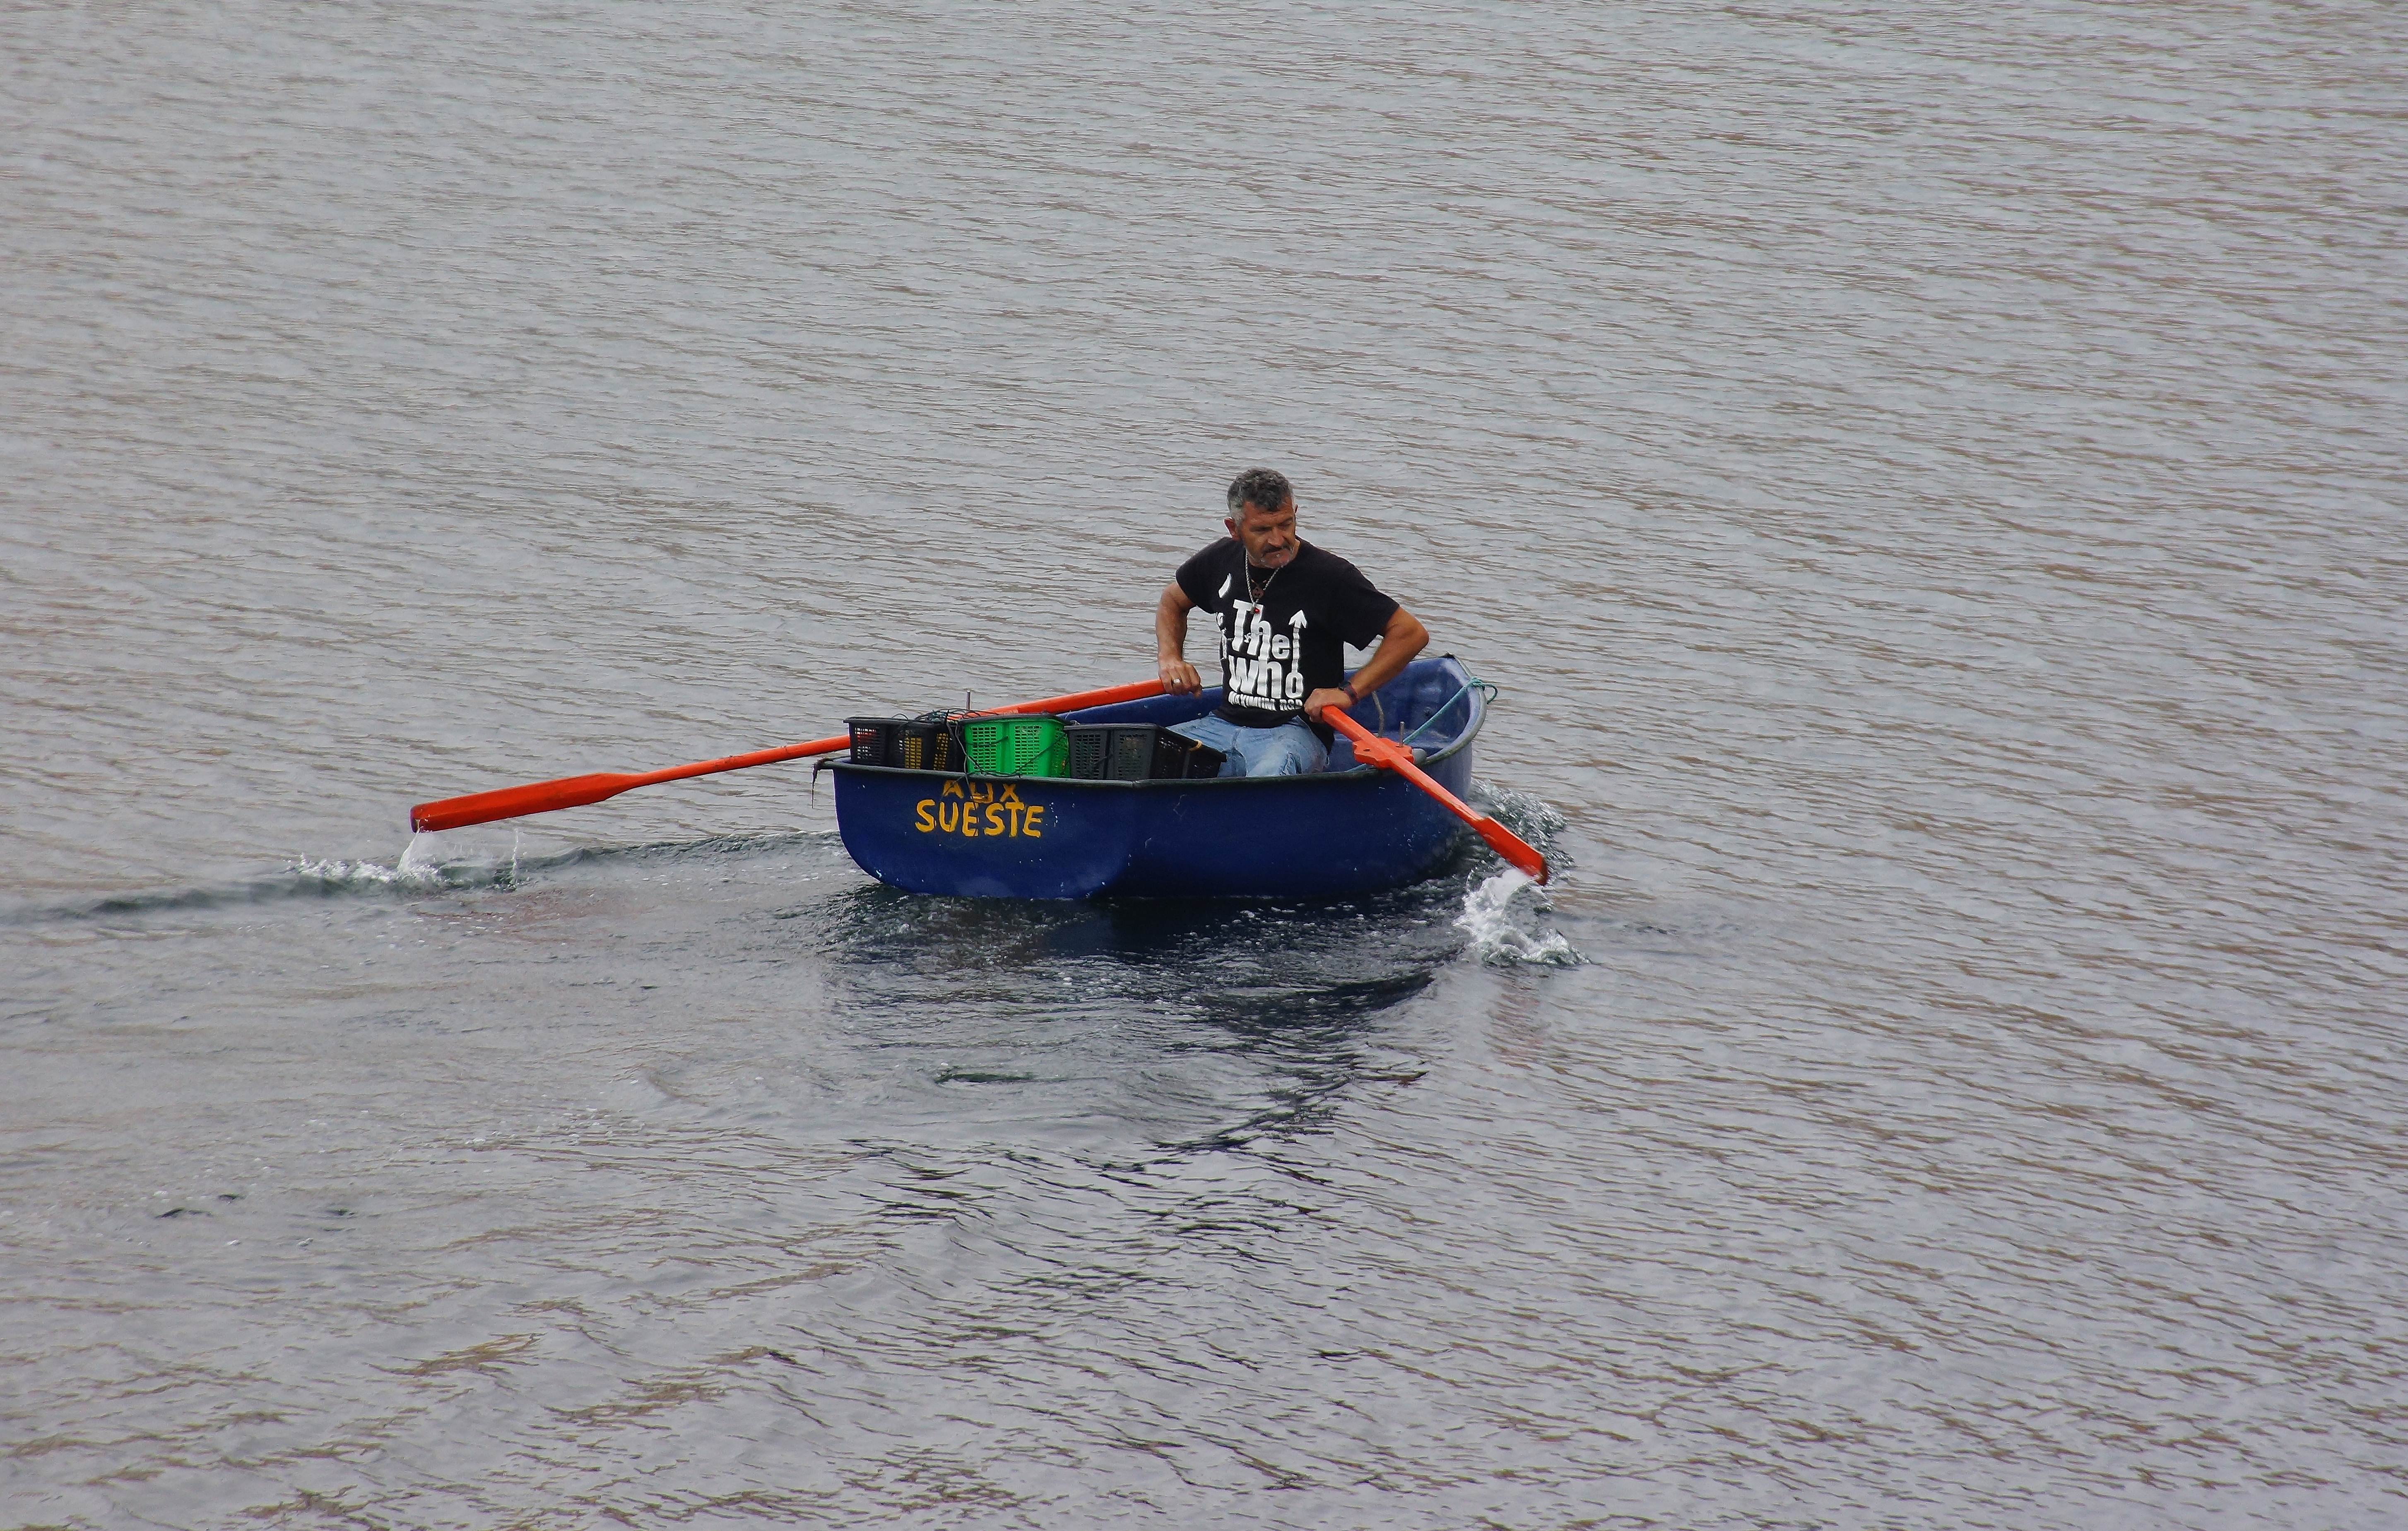
landscape, boat, photo, paddle, vehicle, sports, boating, galicia, pontevedra, paisajes, watercraft, rowing, a77, g, ggl1, gaby1, xovesphoto, xelodegalicia, sonya77v, canoeing, aguarda, sonyslta77v, gabrielcoru a, watercraft rowing, canoe sprint